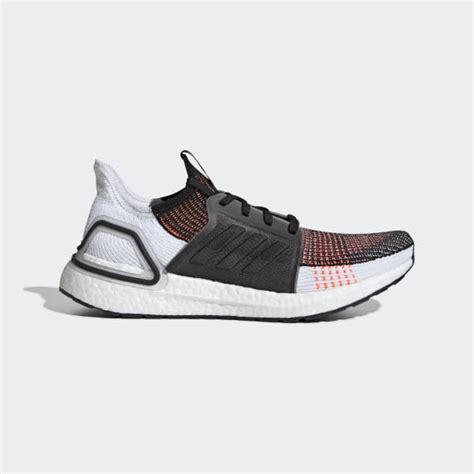
Brand: Adidas
Model: Ultraboost 19